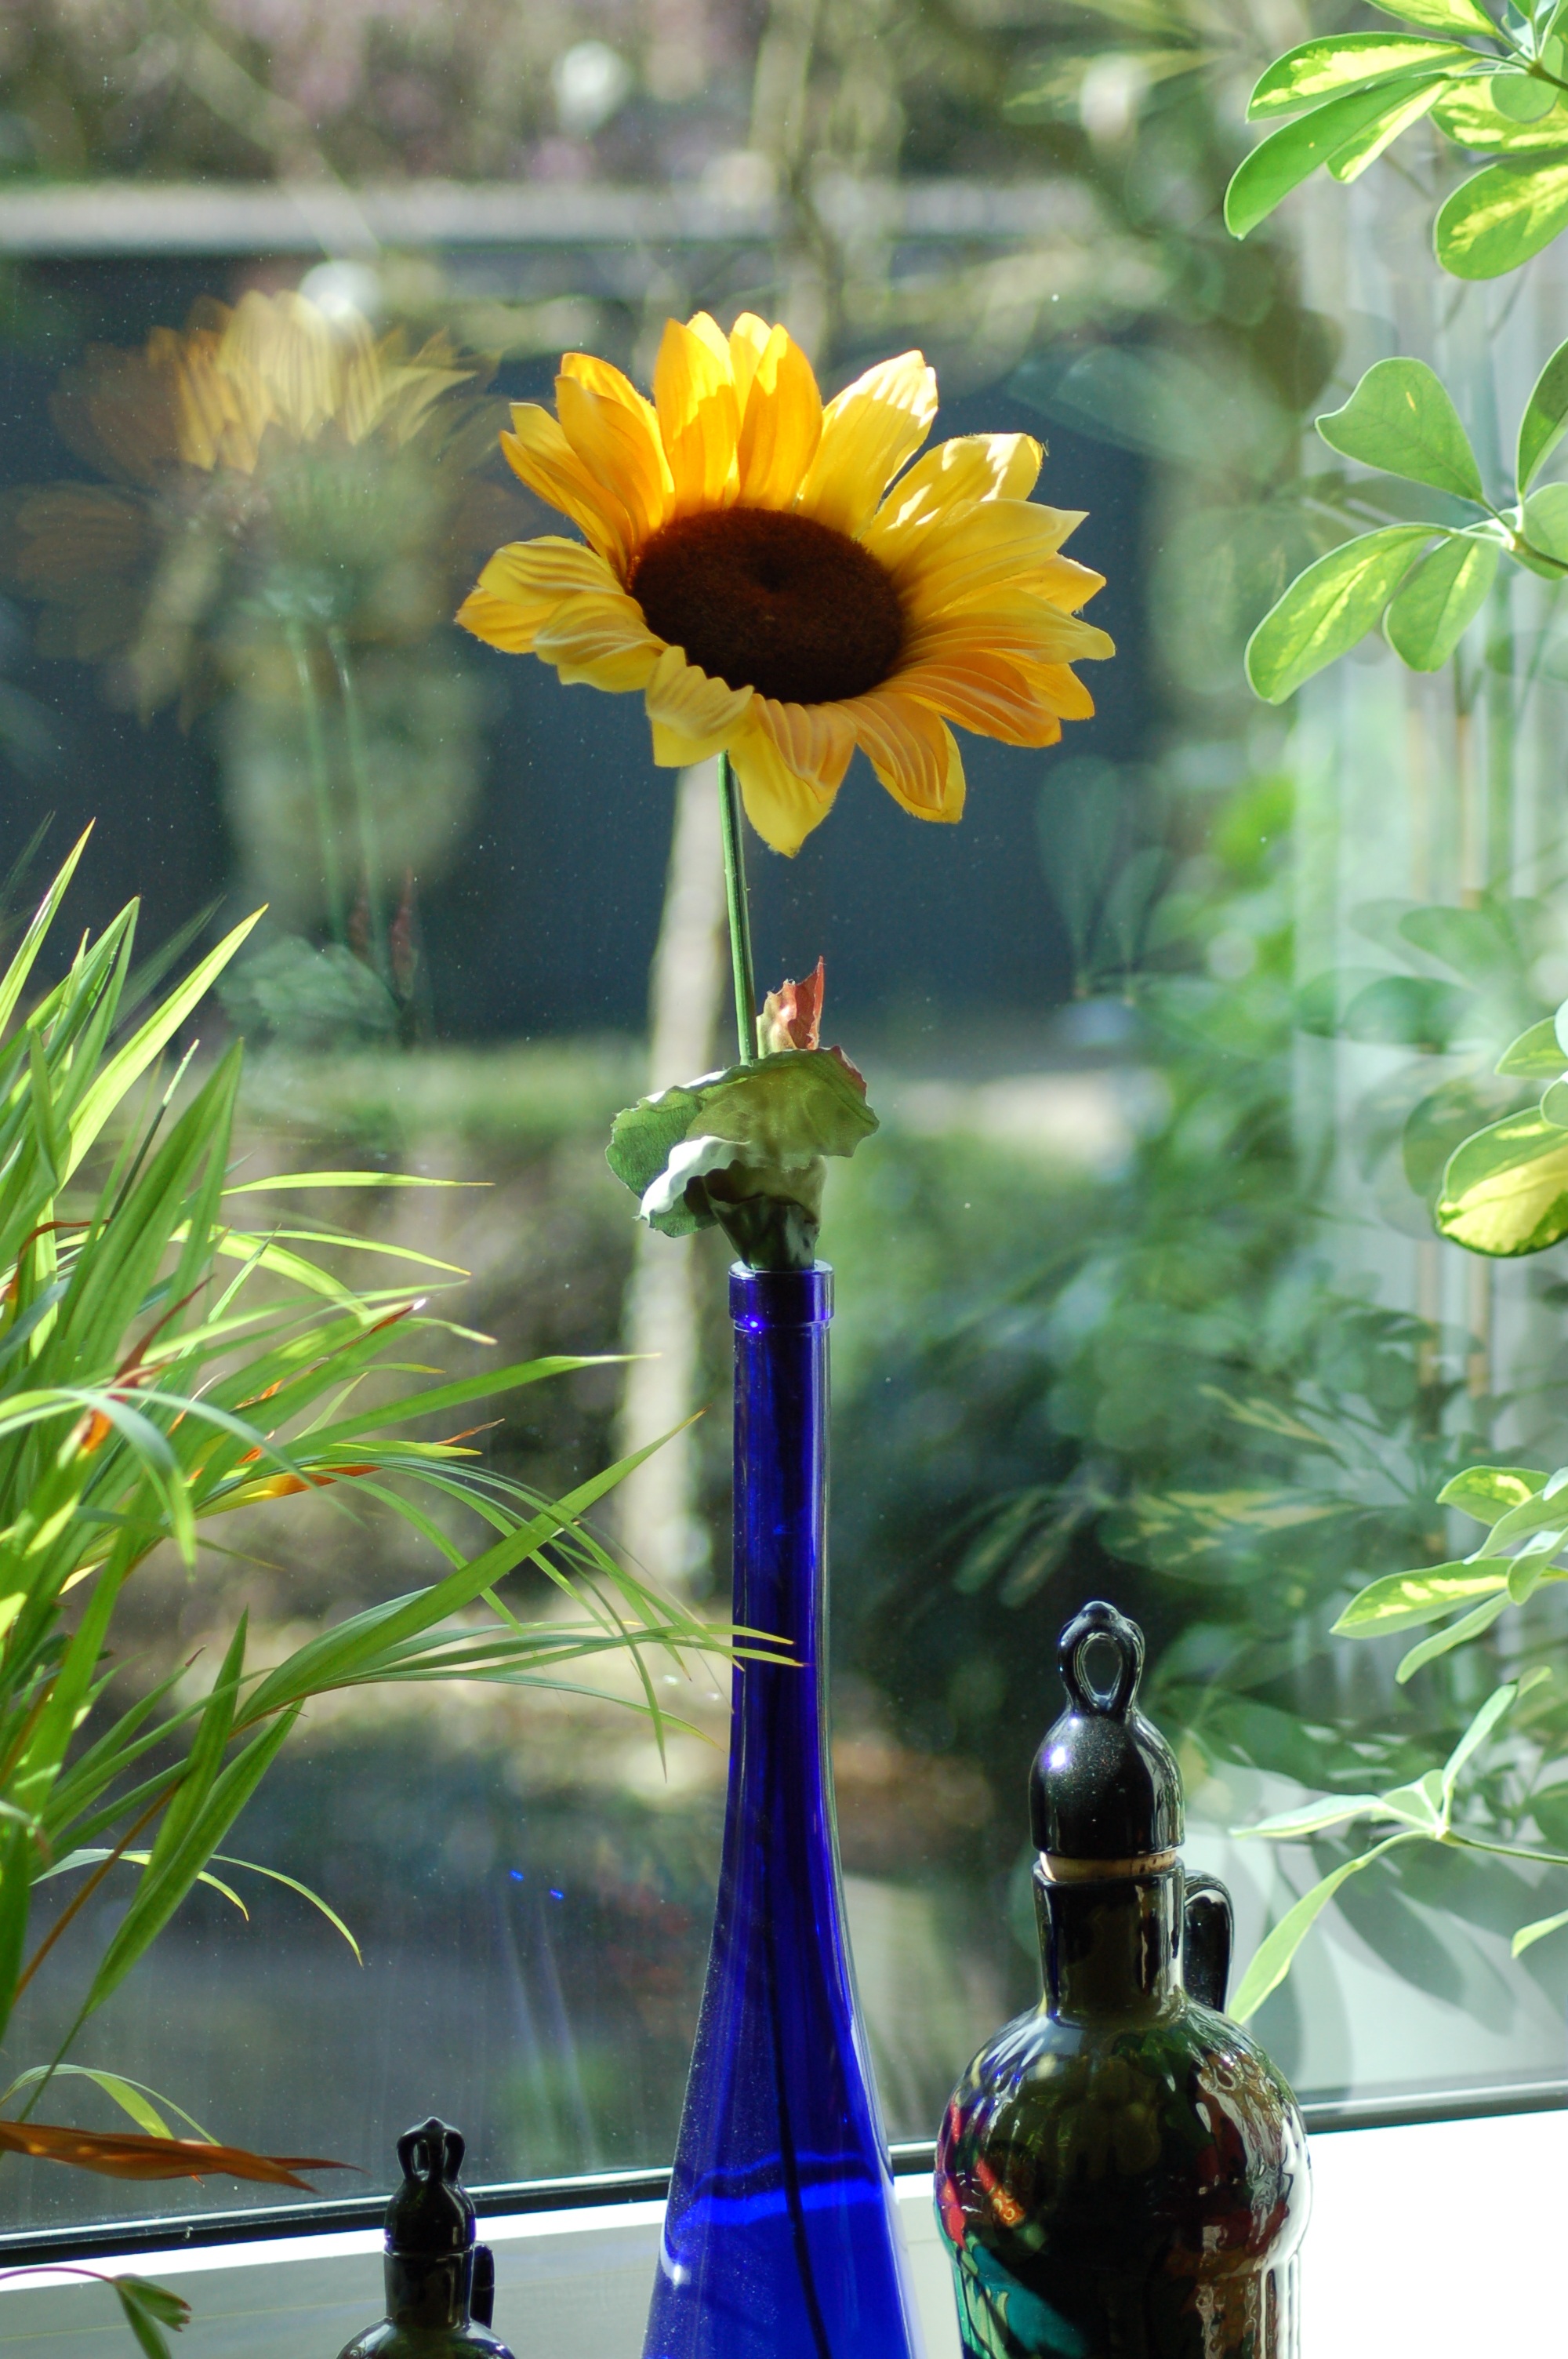
plant, flower, window, vase, green, botany, blue, yellow, decor, flora, sunflower, floristry, at home, daisy family, floral design, flower arranging